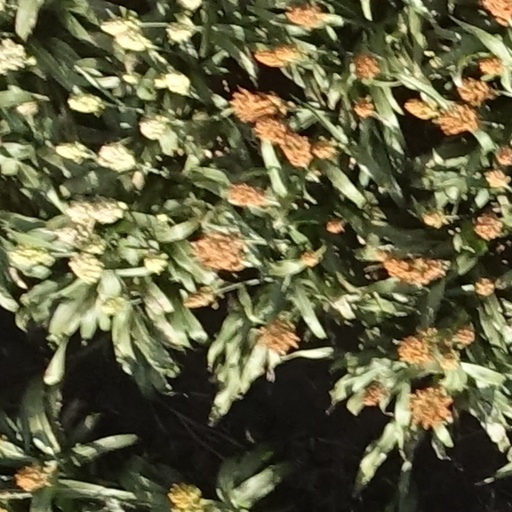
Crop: sorghum